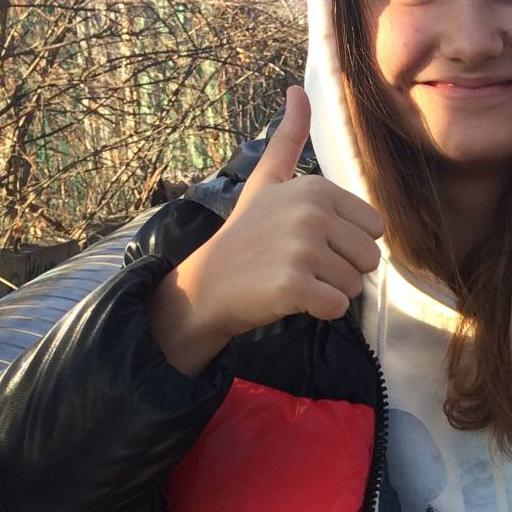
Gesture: like